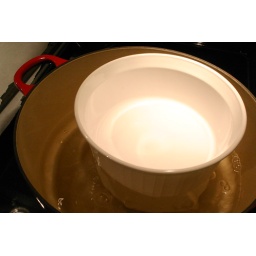
In large heatproof bowl over pot of gently simmering water, cook egg whites ...